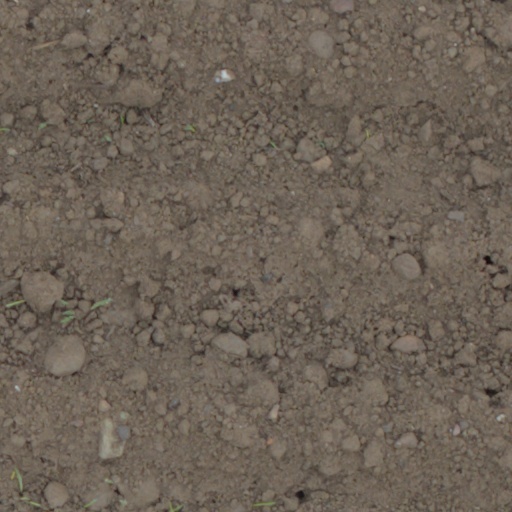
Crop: wheat